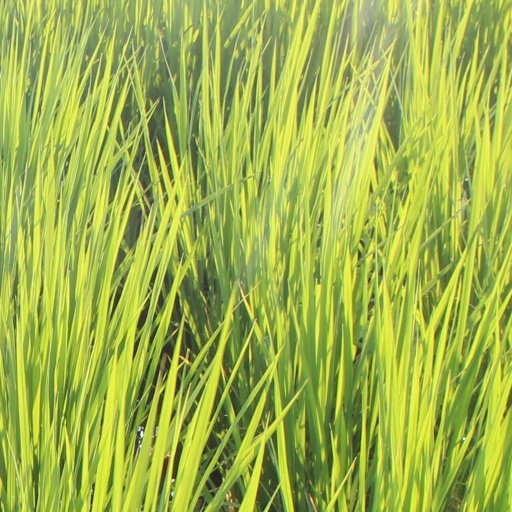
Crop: rice